Kaišiadorys

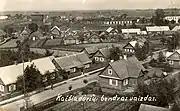
Kaišiadorys in 1937

The city expanded when a railroad connecting Vilnius with Liepāja was built in 1871. During the First World War, the town was occupied by the Germans in 1915, and it became the capital of an administrative unit for the first time. In 1919 the first train departed from Kaišiadorys to Radviliškis. When Trakai and the rest of the Vilnius Region became part of Poland, Kaišiadorys became the temporary capital of the Trakai Apskritis.